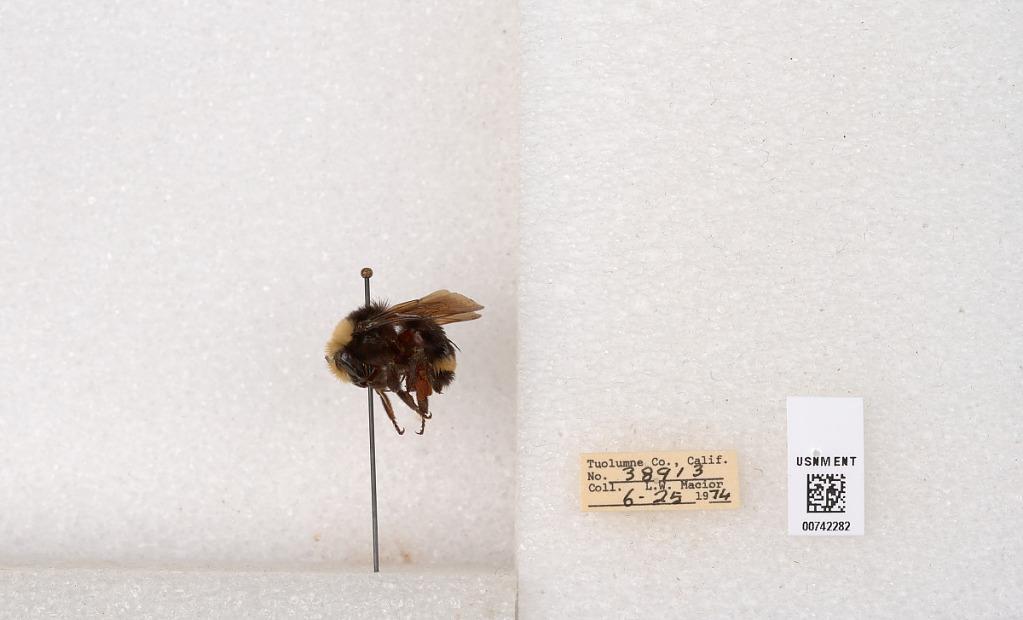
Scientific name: Bombus (Pyrobombus) vosnesenskii Radoszkowski
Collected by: L. Macior
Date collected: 1974-6-25
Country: United States
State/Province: California
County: Tuolumne
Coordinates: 38.0276, -119.955